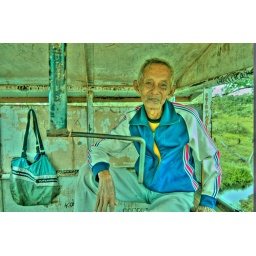
He guards this bridge and assist car from two direction to drive one by one thru the bridge